Capricorn One

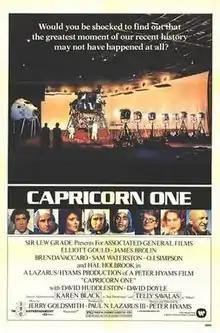
Theatrical release poster

Capricorn One is a 1977 thriller film in which a reporter discovers that a supposed Mars landing by a crewed mission to the planet has been faked via a conspiracy involving the government and—under duress—the crew themselves. It was written and directed by Peter Hyams and produced by Lew Grade's ITC Entertainment. It stars Elliott Gould as the reporter, and James Brolin, Sam Waterston, and O. J. Simpson as the astronauts. Hal Holbrook plays a senior NASA official who goes along with governmental and corporate interests and helps to fake the mission. The music score was created by Jerry Goldsmith.